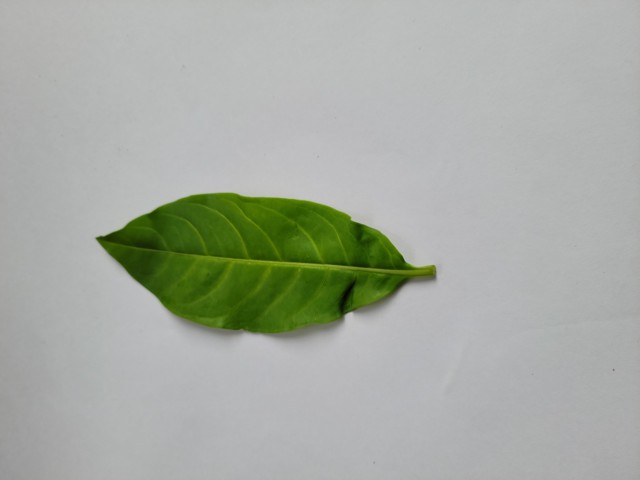
Plant: sarpagandha